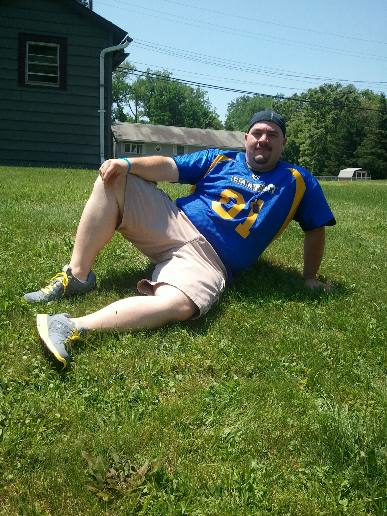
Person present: Yes